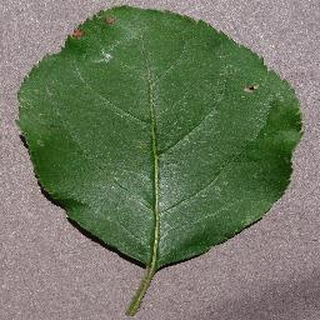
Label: apple_black_rot